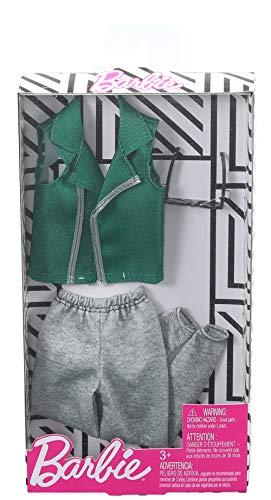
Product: Barbie Ken Fashions 4
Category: Toys & Games | Dolls & Accessories | Doll Accessories
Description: ​Mix and match with other Ken doll clothes and accessories to spark imaginations and storytelling fun each sold separately, subject to availability.
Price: $4.99
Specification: ProductDimensions:9x1x4.5inches|ItemWeight:1.76ounces|ShippingWeight:1.76ounces(Viewshippingratesandpolicies)|ASIN:B07Z5QBTKT|Itemmodelnumber:GHX49|Manufacturerrecommendedage:36months-6years